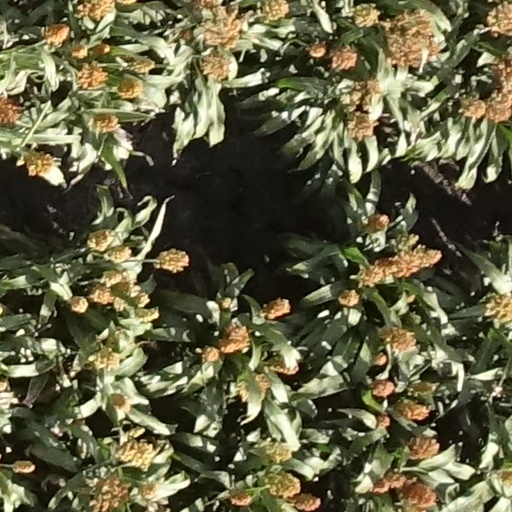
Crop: sorghum